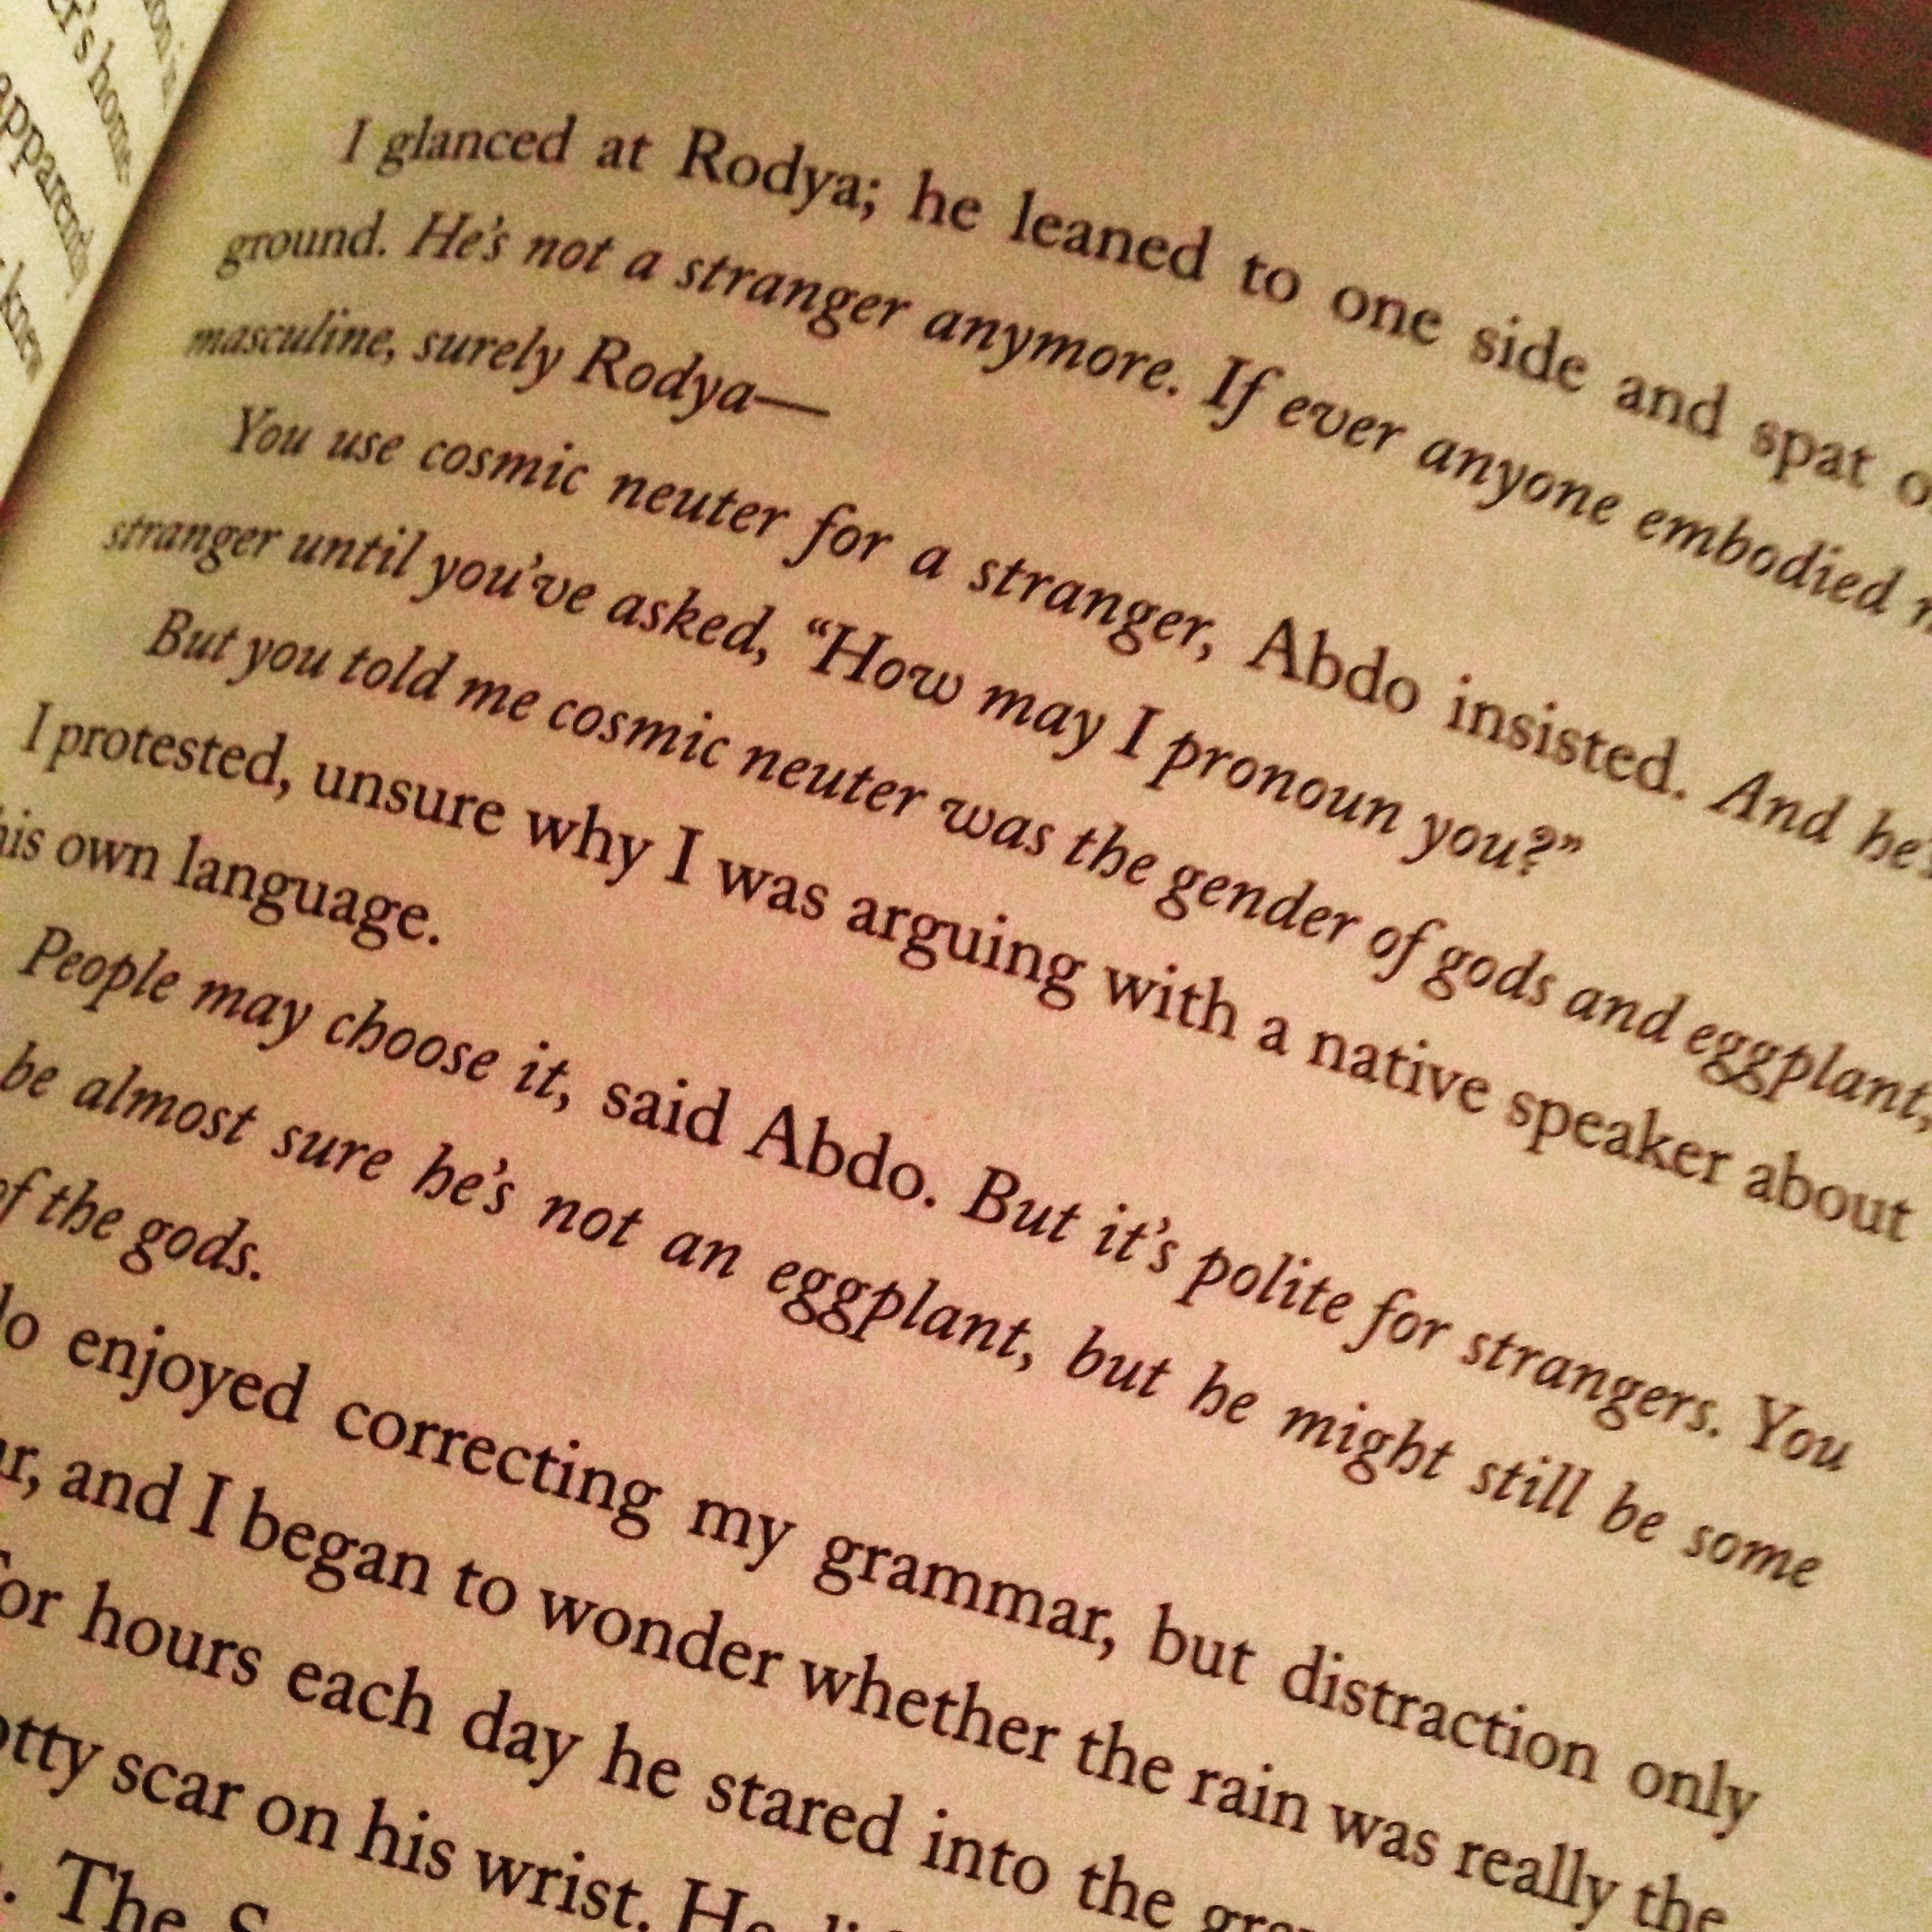
writing, reading, open book, font, text, handwriting, words, story, calligraphy, document